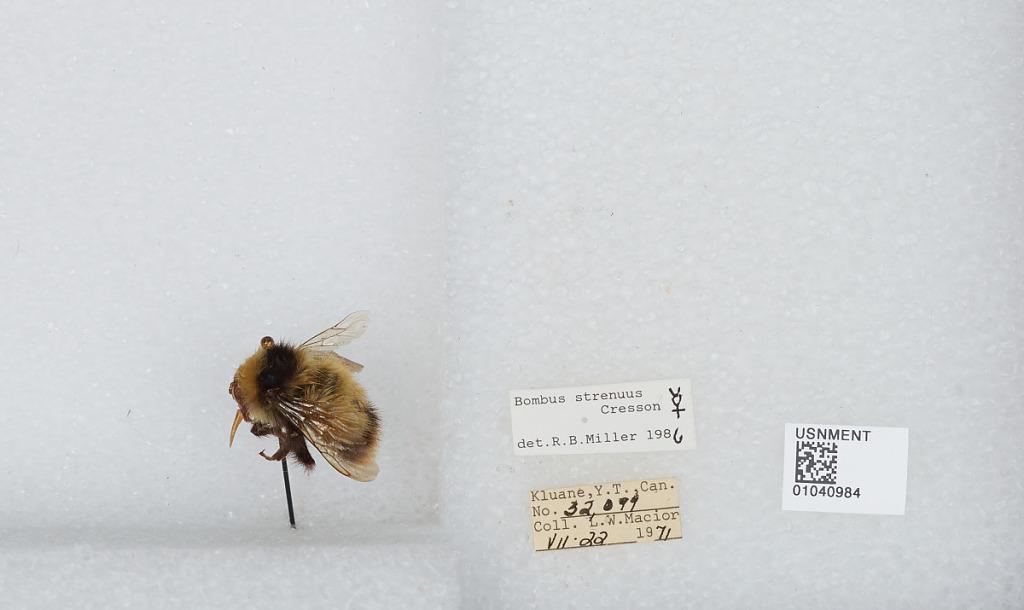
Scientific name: Bombus (Alpinobombus) neoboreus Sladen
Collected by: L. Macior
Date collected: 1971-7-22
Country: Canada
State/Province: Yukon Territory
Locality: Kluane
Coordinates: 60.75, -139.5
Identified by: Miller, R. B.